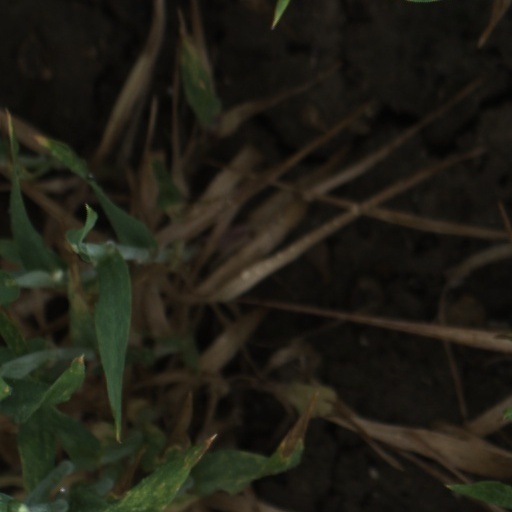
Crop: wheat